Uncle Hyacynth

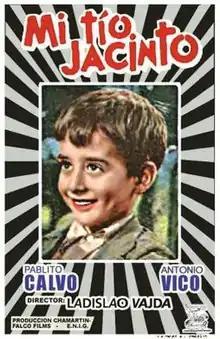
A poster bearing the film's Spanish release title: "Mi tío Jacinto"

Uncle Hyacynth is a 1956 Spanish drama film directed by Ladislao Vajda. At the 6th Berlin International Film Festival, Pablito Calvo won the Golden Bear (Audience Award) for his interpretation in this film.